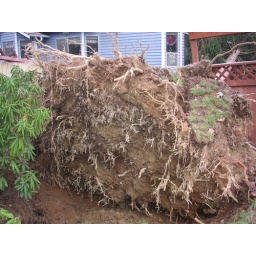
The base of the downed tree - it's about 4 feet deep and 10 feet in diameter.